Iceberg B-9

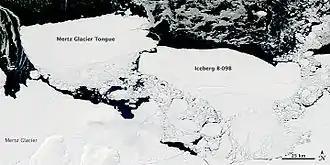
Iceberg B-9B colliding with the Mertz Glacier Tongue calving the Mertz iceberg, 20 February 2010

Iceberg B-9 was an iceberg that calved from Antarctica in 1987. It measured long and wide; it had a total area of , and is one of the longest icebergs ever recorded. This calving took place immediately east of the future calving site of Iceberg B-15; it carried away Little America V which had been closed in December 1959.